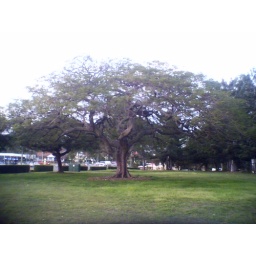
Taken walking backwards till the tree fit in the frame